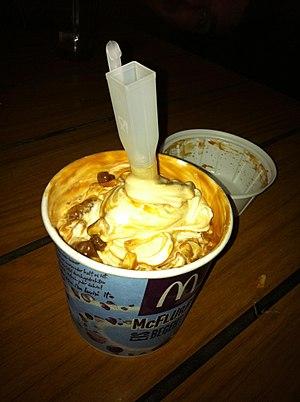
McFlurry est une marque commerciale attachée à une crème glacée commercialisée par McDonald’s, une chaîne de restauration rapide américaine étendue dans le monde.